Hippeastrum calyptratum

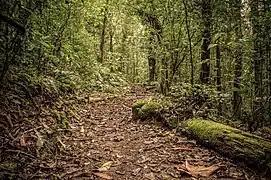
Natural habitat of "Hippeastrum calyptratum"

Several crinine-type alkaloids have been isolated from tissue of this species. The floral scent, which has been described as stale, sour, fermented, or similar to burnt plastic is composed of the following compounds: 1,8-cineole, perillene, camphor, linalool, limonene, g-terpinene, b-myrcene, sabinene, a-pinene, d-3-carene, and 3-hexanone.